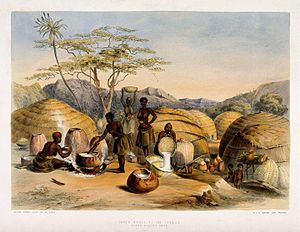
Kvinder i brygning / Historie
Indfødte sydafrikanske kvinder, der brygger øl ved deres hytter
Siden oldtiden har kvinder været aktive indenfor brygning. Selvom Vesten har opfattet brygning som et mandsdomineret felt igennem de sidste 150 år, har kvinder traditionelt set taget del i erhvervet. Etnografiske og arkæologiske studier har vist, at brygning var en del af hverdagen i de gamle samlings- og bagertraditioner, som verden over har været kvindernes mest prominente roller i samfundet. Lige siden 7000 f.v.t., hvor de første tegn på brygning viste sig, til industrialiseringen, hvor brygningserhvervet blev kommercialiseret, var kvinderne de primære brygmestre på alle beboede kontinenter. I mange kulturer var de guddommelige væsner for brygning og dens mytiske beskyttere kvindelige gudinder og ofte associeret med fertilitet.